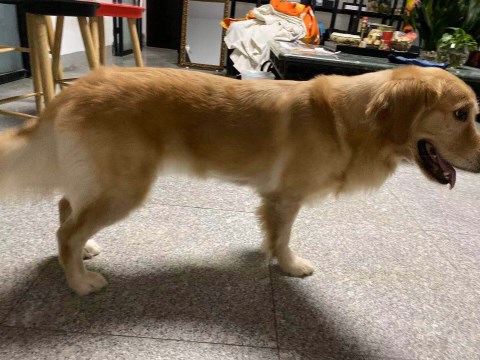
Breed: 5355-n000126-golden_retriever